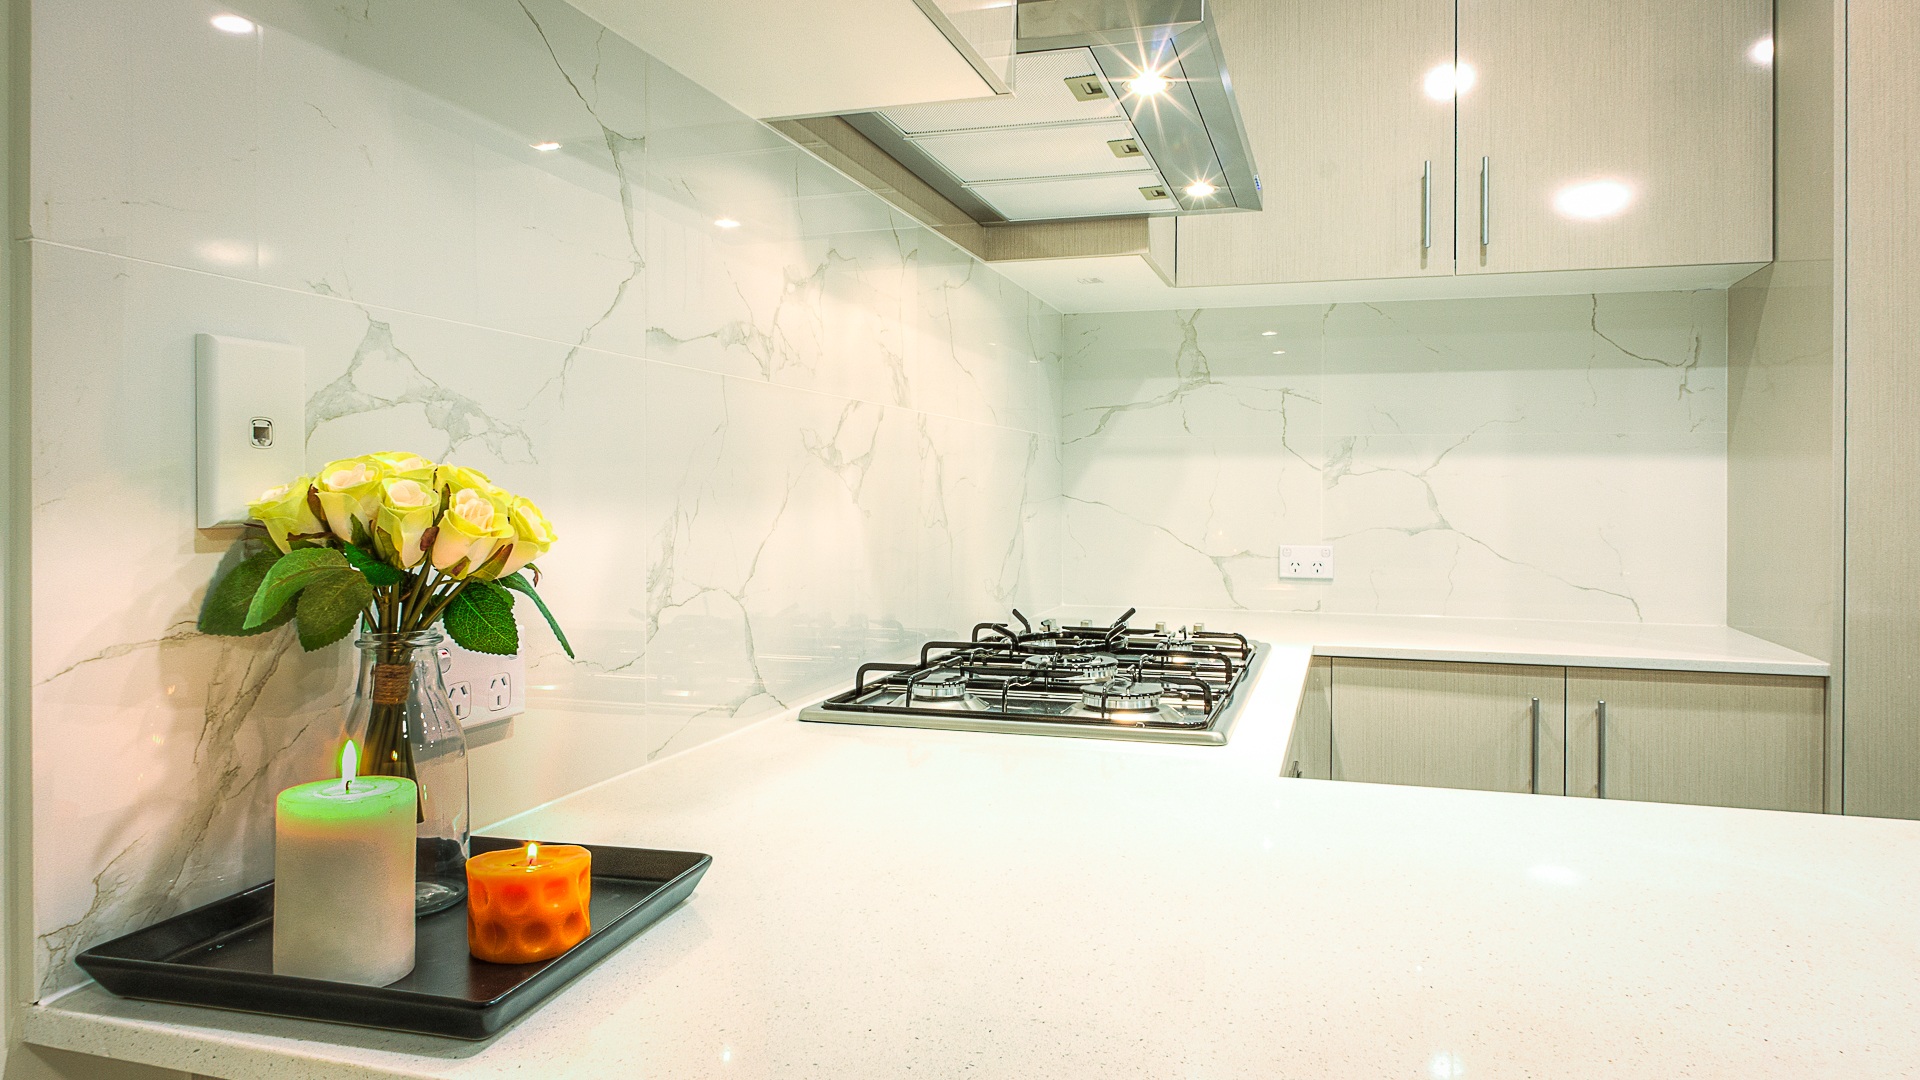
white, house, floor, glass, building, home, sign, ceiling, kitchen, residence, property, living room, business, residential, room, lighting, apartment, interior design, moving, design, real, banking, sale, estate, buy, lobby, sold, selling, sell, financial, success, rent, finance, real estate, investment, agent, flooring, mortgage, purchase, real estate sign, estate agent, real estate agent, real estate investment, buyer, loan, window covering